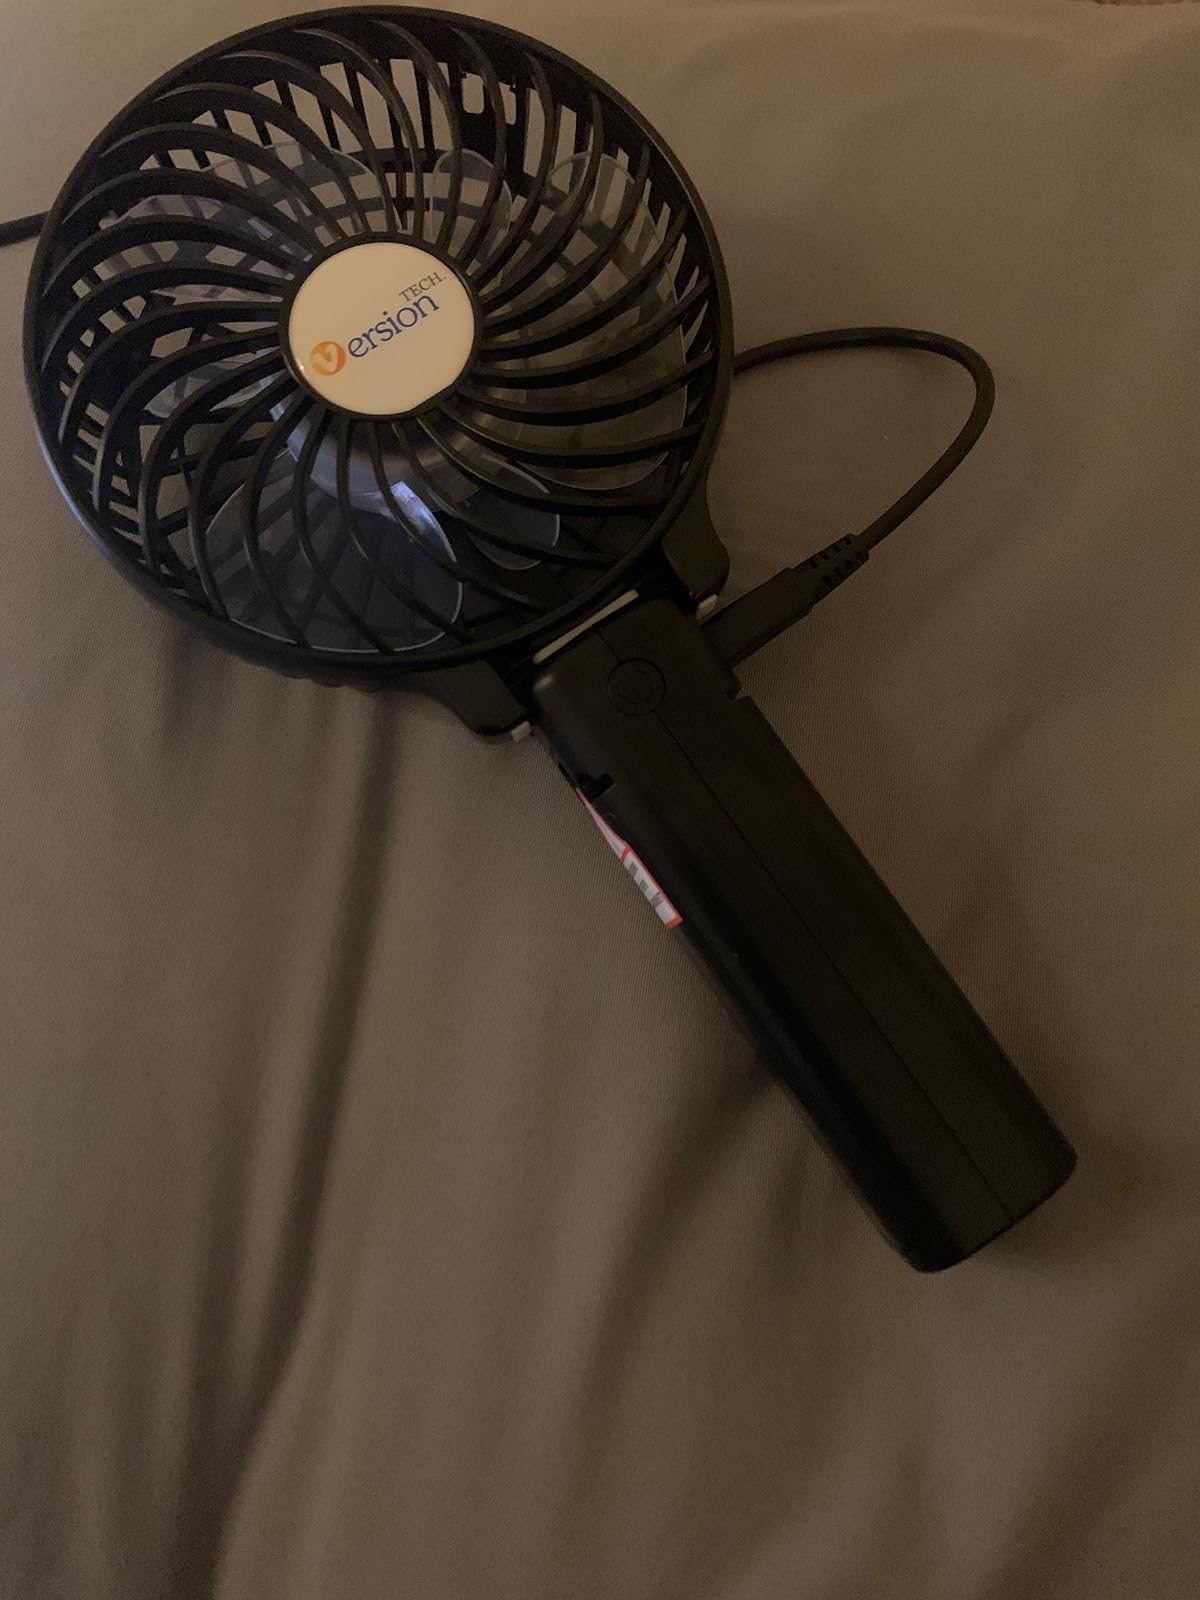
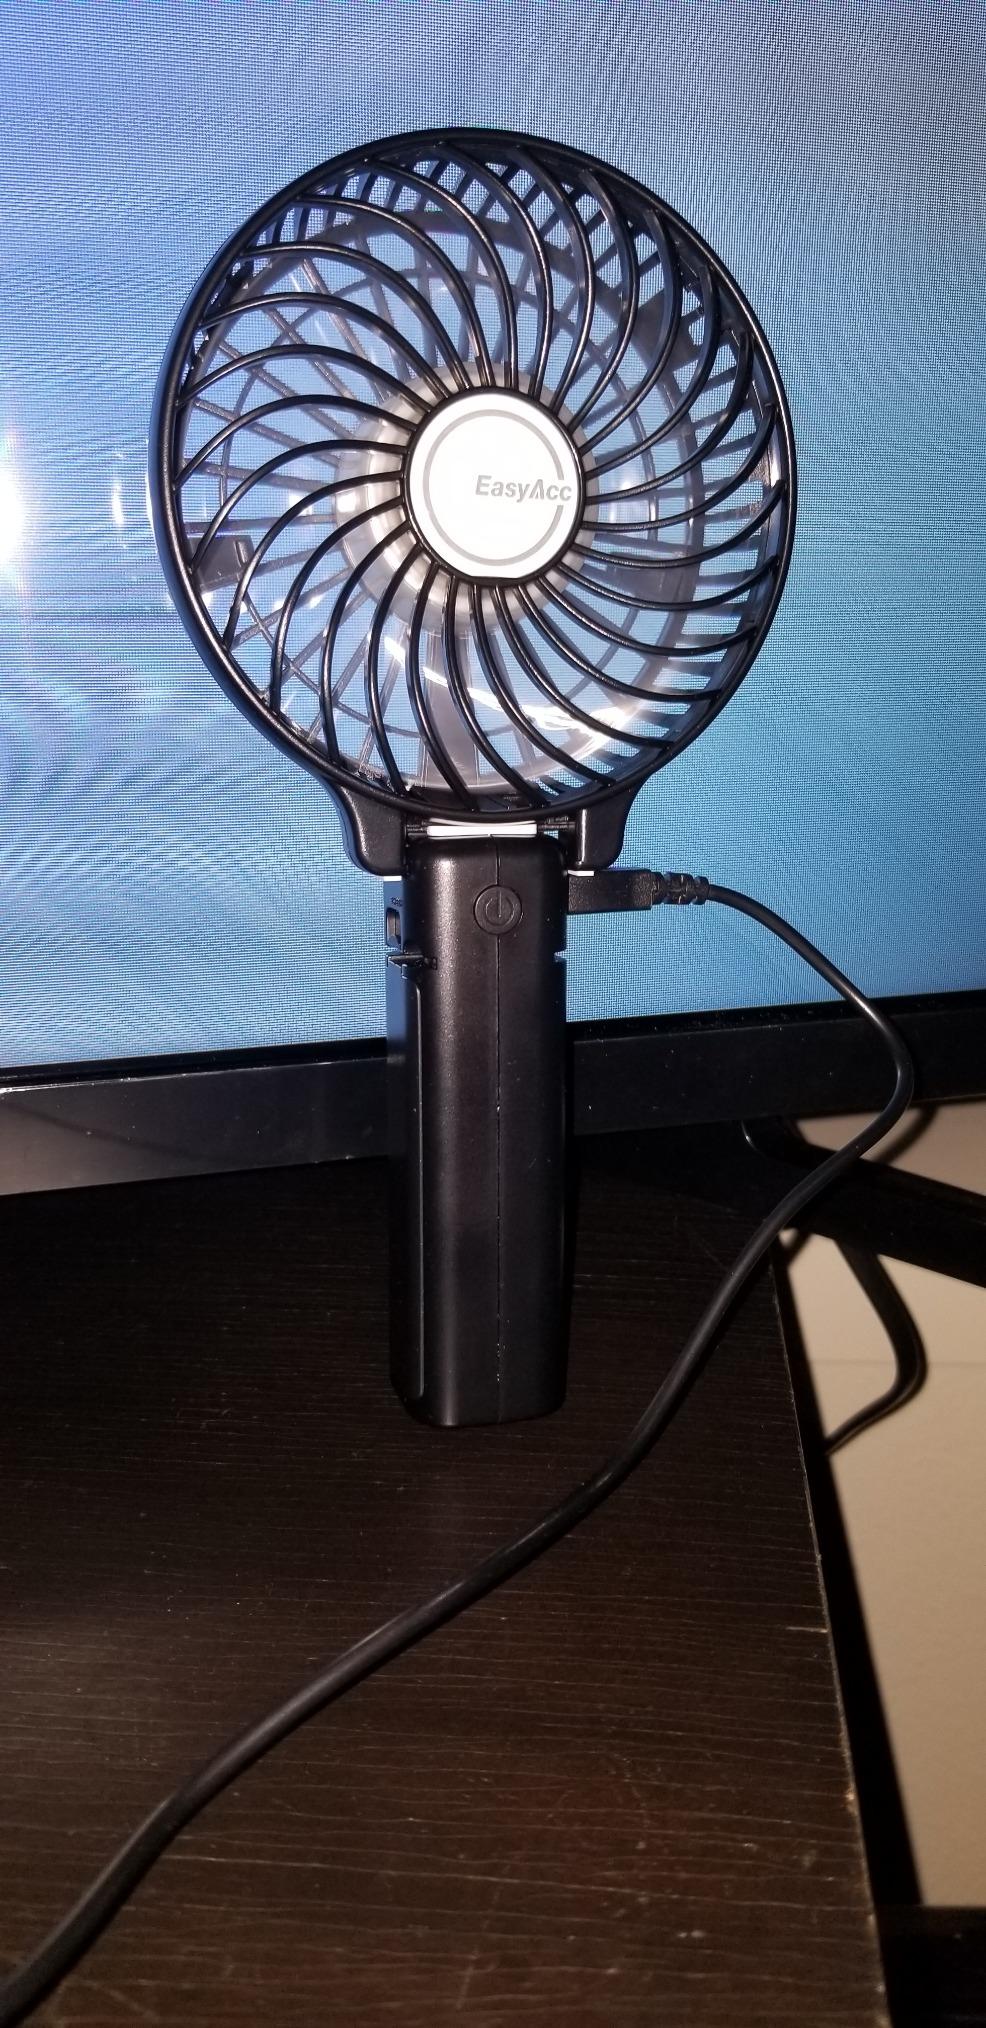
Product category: fan
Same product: no